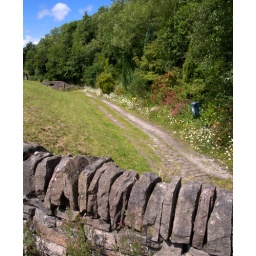
View over a dry stone wall